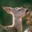
Label: deer